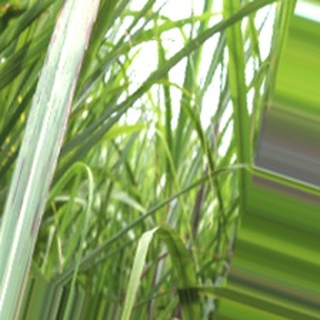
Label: sugarcane_bacterial_blight